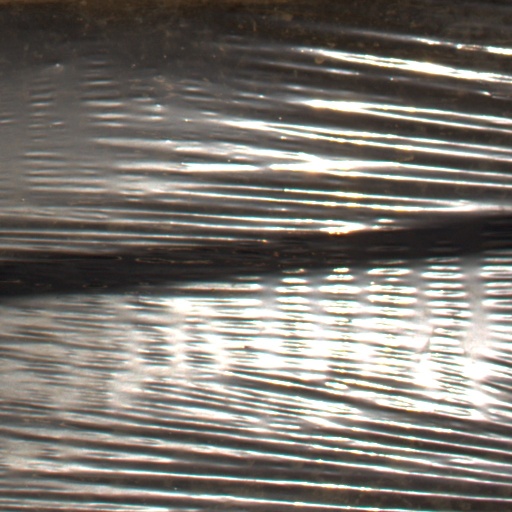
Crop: Jerusalem artichoke